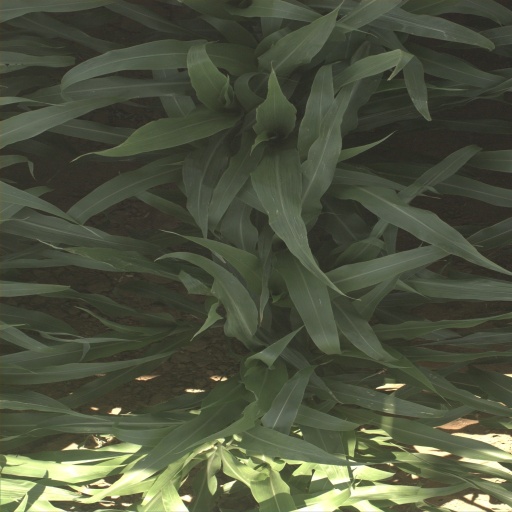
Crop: sorghum